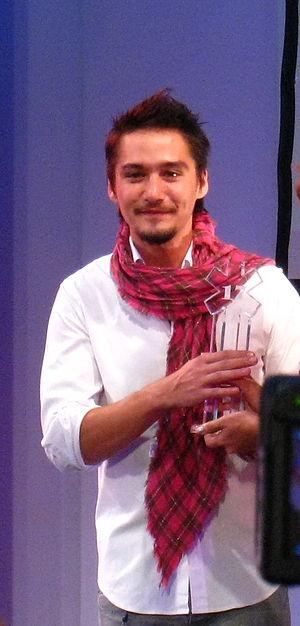
Ananda Everingham est un acteur australo-thaïlandais.